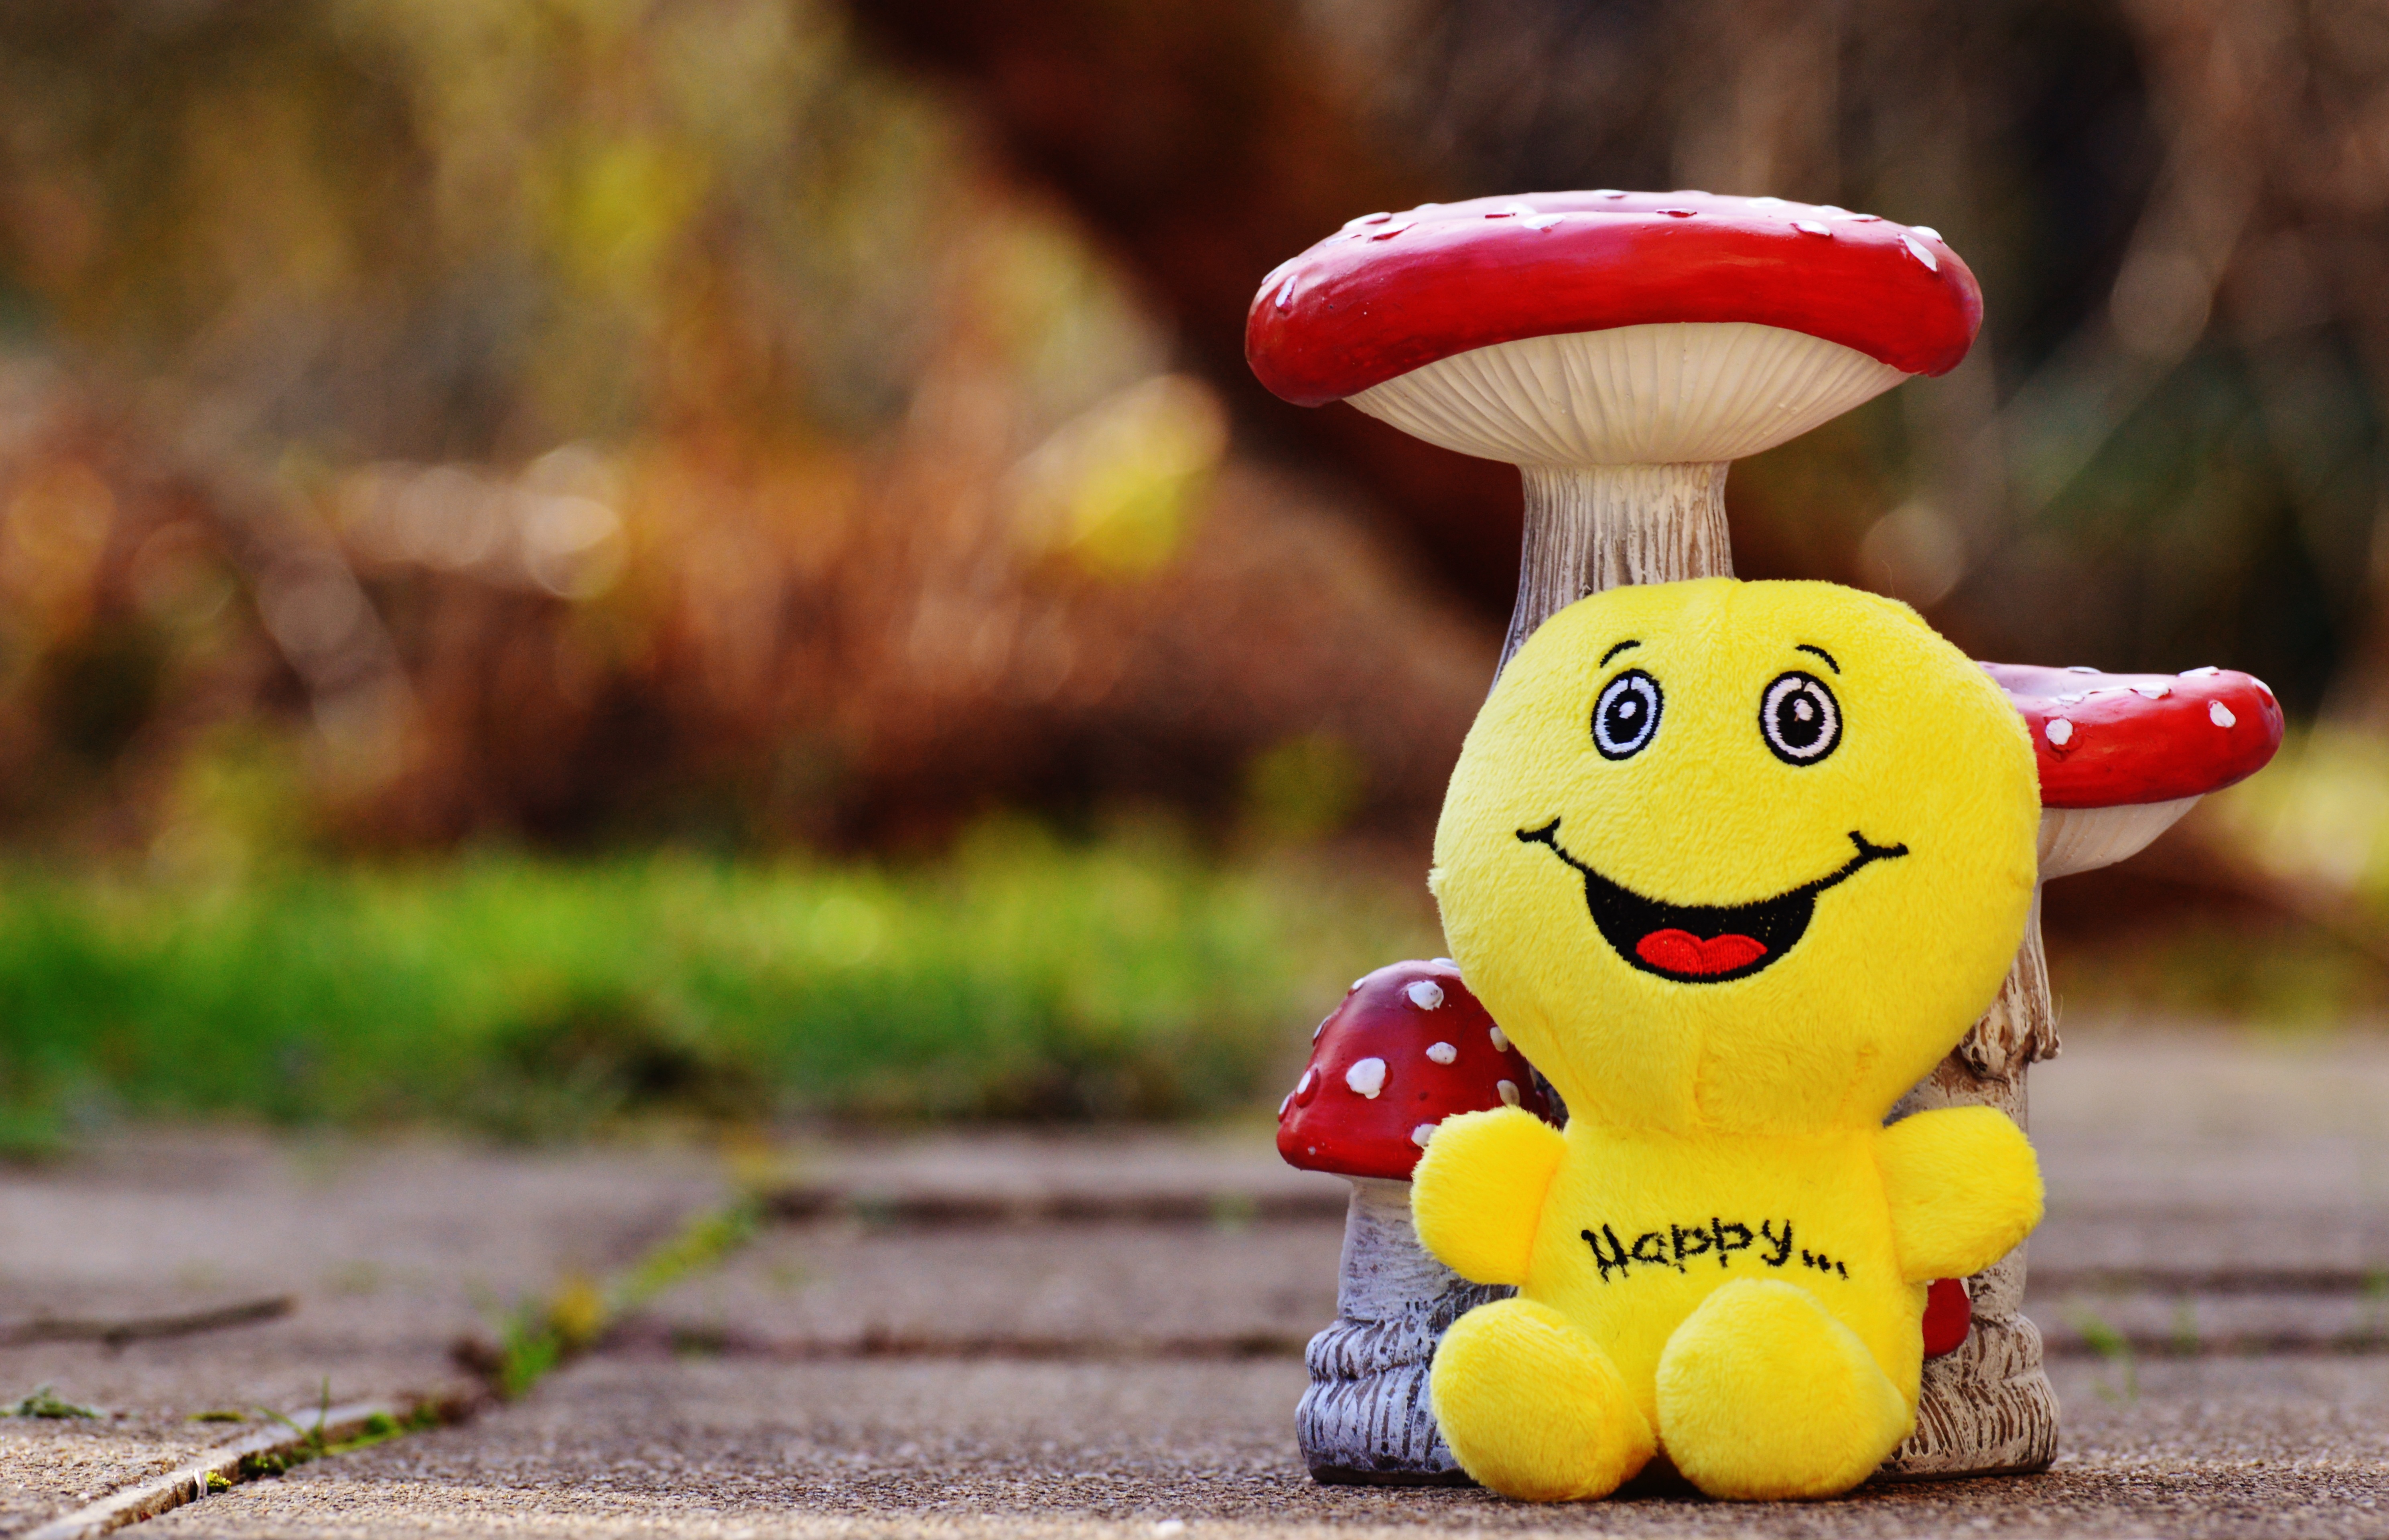
sweet, cute, love, green, yellow, toy, smile, laugh, start, cheerful, happy, happiness, courage, funny, joy, day, plush, emotion, positive, beginning, smiley, good mood, valentine's day, emoticon, keep smiling, joy of life, laughing face, life is beautiful, pep talk, stuffed toy, frohnatur